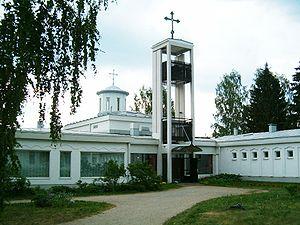
Le Couvent de la Sainte Trinité de Lintula ou Couvent de Lintula est le seul couvent orthodoxe en Finlande.